Mongol invasions of India

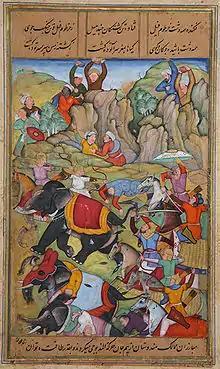
Timur defeats the Sultan of Delhi, Nasir Al-Din Mahmud Tughluq, in the winter of 1397–1398

Some time after 1235 another Mongol force invaded Kashmir, stationing a darughachi (administrative governor) there for several years, and Kashmir became a Mongolian dependency. Around the same time, a Kashmiri Buddhist master, Otochi, and his brother Namo arrived at the court of Ögedei. Another Mongol general named Pakchak attacked Peshawar and defeated the army of tribes who had deserted Jalal ad-Din but were still a threat to the Mongols. These men, mostly Khaljis, escaped to Multan and were recruited into the army of the Delhi Sultanate. In winter 1241 the Mongol force invaded the Indus valley and besieged Lahore. However, on December 30, 1241, the Mongols under Munggetu butchered the town before withdrawing from the Delhi Sultanate. At the same time the Great Khan Ögedei died (1241).